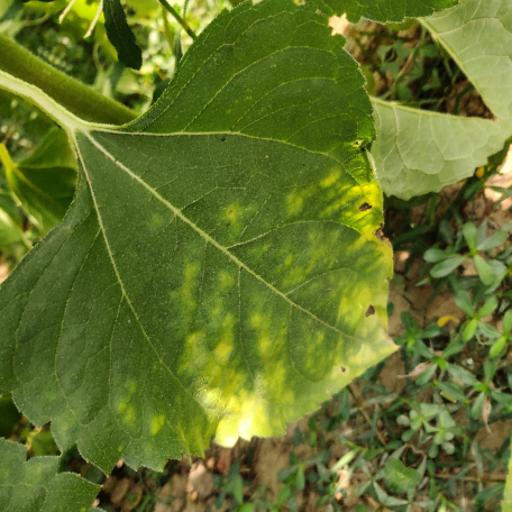
Label: Downy_mildew